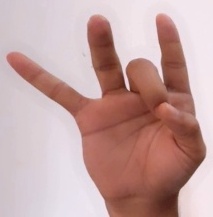
ASL sign: 8